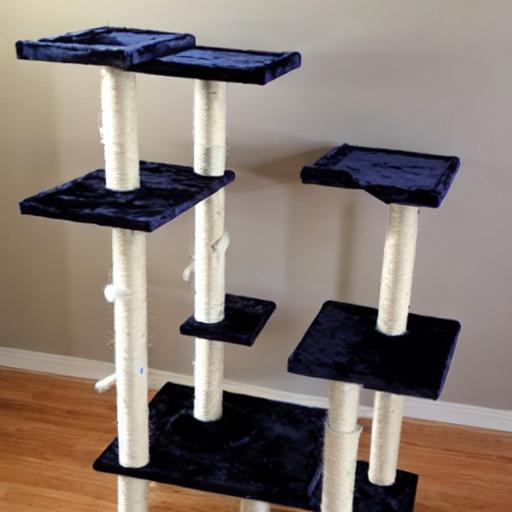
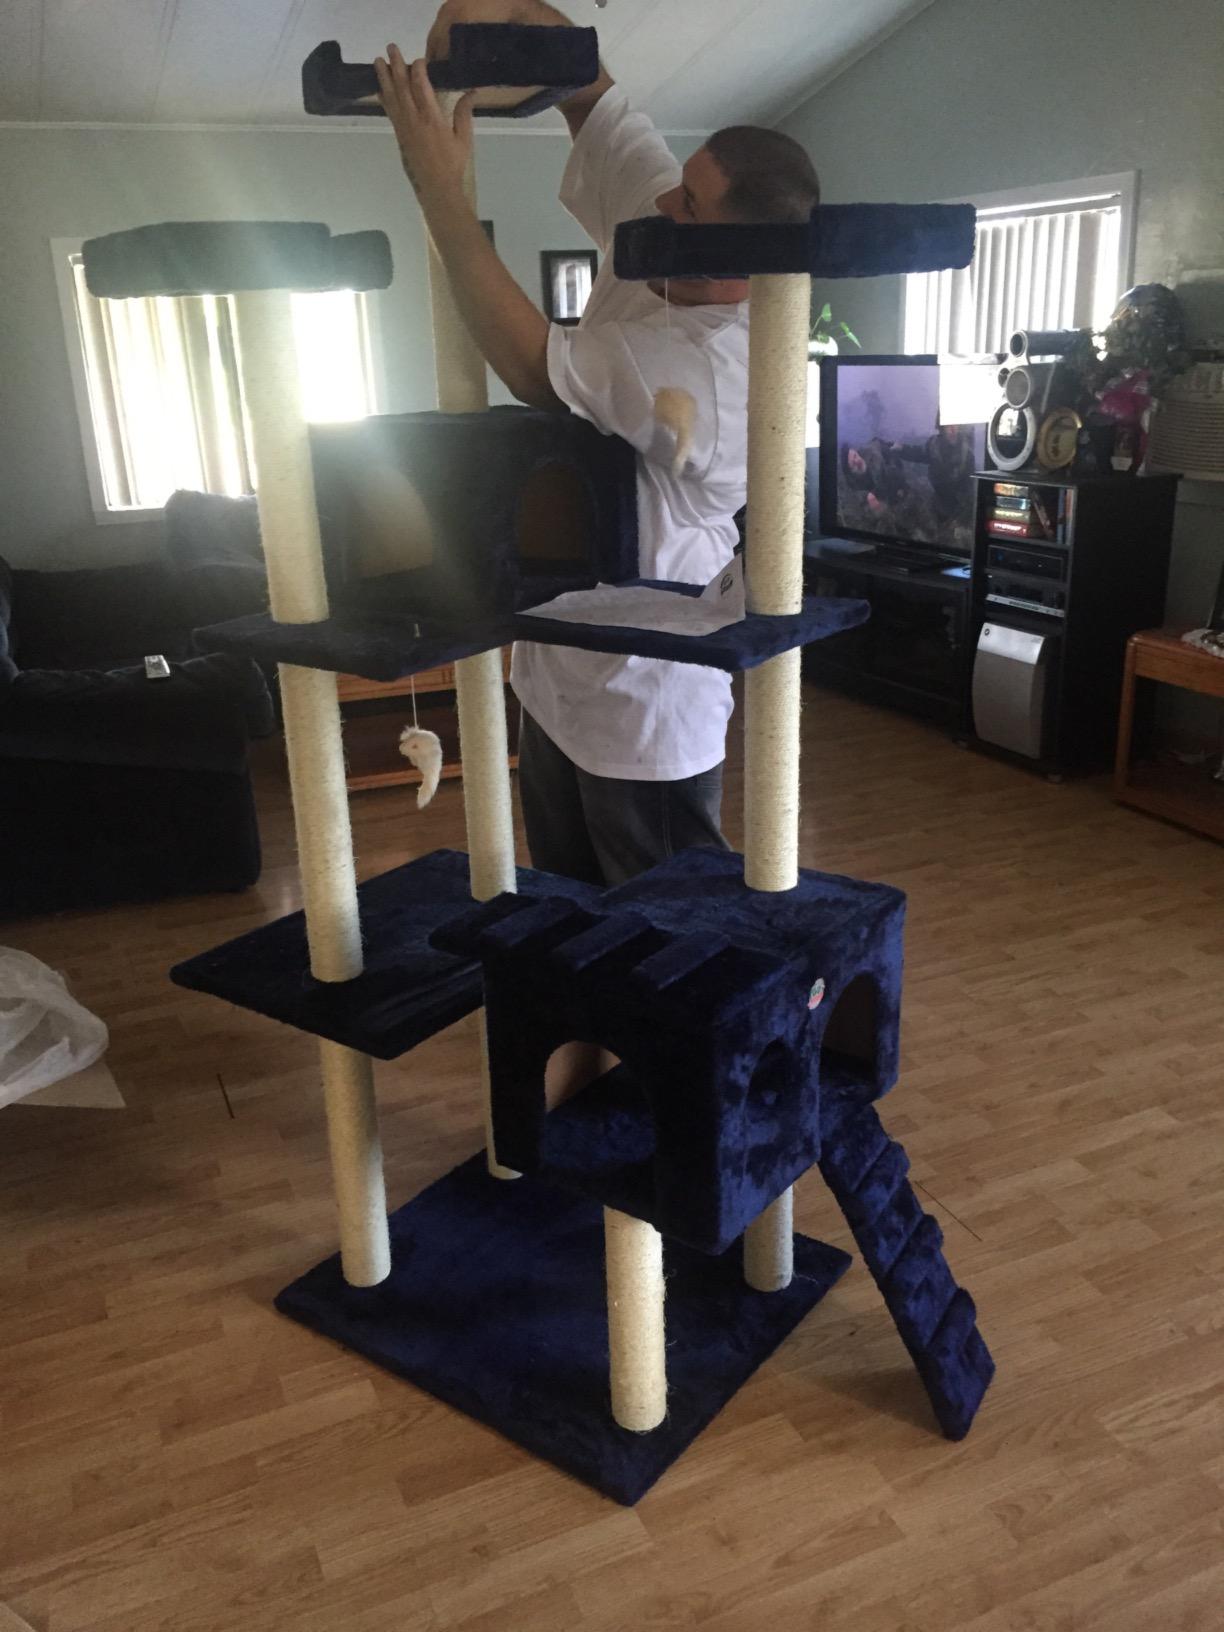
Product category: items_cat tree
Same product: no